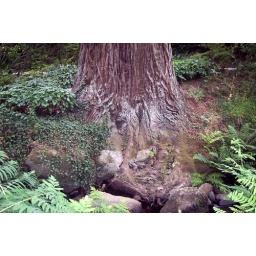
Love how the trunk of the tree appears to merge with the rocks below